Sillim-dong

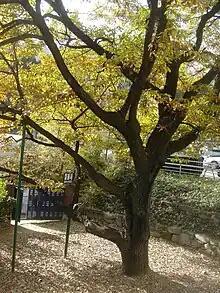
"Quercus variabilis" (natural monument 271, Sillim-dong

Sillim-dong is a "dong" (neighborhood) of Gwanak District, Seoul, South Korea. Seoul National University and Nokdu Street are located in the town. Its name means "new forest", which was derived from the woods outstretched from Mt. Gwanak. It consists of 11 administrative neighbourhoods.